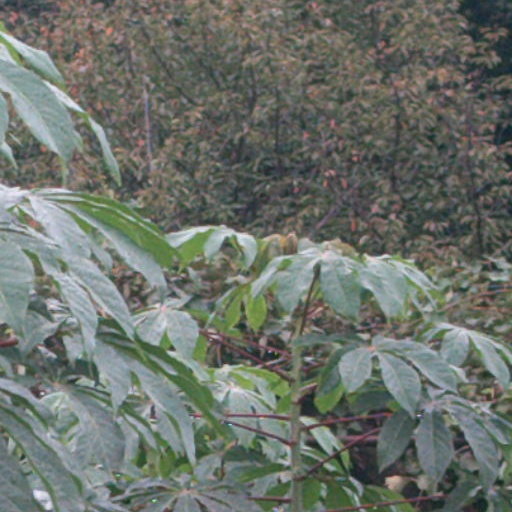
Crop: cassava